LaserDisc player

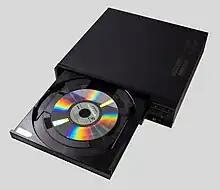
A Pioneer Laserdisc player (1988-89) with an "EP"-sized disc in the front-loading tray

A LaserDisc player is a device designed to play video (analog) and audio (analog or digital) stored on LaserDisc. LaserDisc was the first optical disc format marketed to consumers; it was introduced by MCA DiscoVision in 1978.